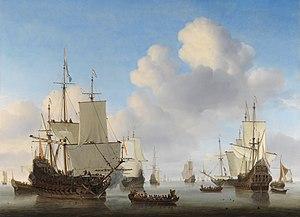
Man'o'war hollandais et autres bateaux par mer calme, par Willem Van de Velde le Jeune. Magyar: A holland men-o'-war és más hajók a nyugodt tengeren, Ifj. Willem van de Velde festménye Italiano: Man-of-war olandesi e altre imbarcazioni navigano nel mare calmo, dipinto di Willem van de Velde (II). 한국어: 한중(閑中)의 네덜란드 범선 군함과 다른 선박들. 빌렘 반 데 벨데 2세 그림.
Un man’o’war est un navire de guerre apparu au XVIIᵉ siècle dans les marines de guerre française et anglaise, et qui a constitué la colonne vertébrale de toutes les flottes de guerre jusqu'au XIXᵉ siècle. Le mot, d'origine anglaise, est la contraction de « man-of-war », et correspond à un vaisseau de ligne dans la Royal Navy ou à un « vaisseau de haut-bord » dans la Marine française. Par opposition, un vaisseau de commerce s'appelle en anglais un « man-of-trade ».